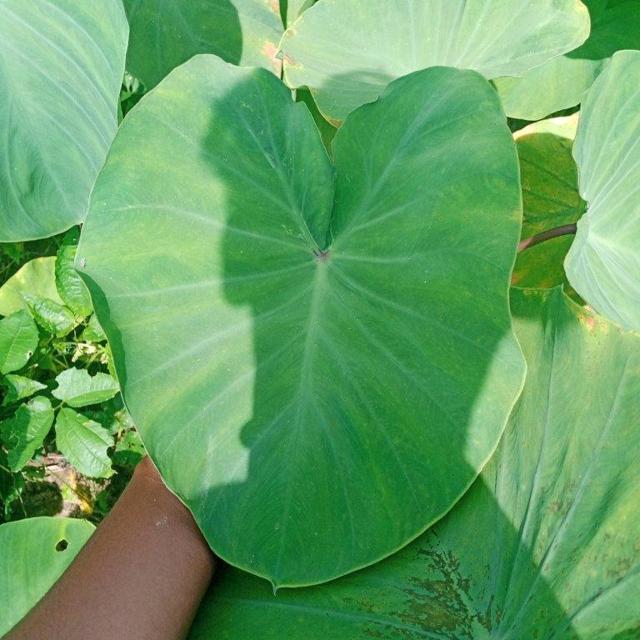
Label: Healthy